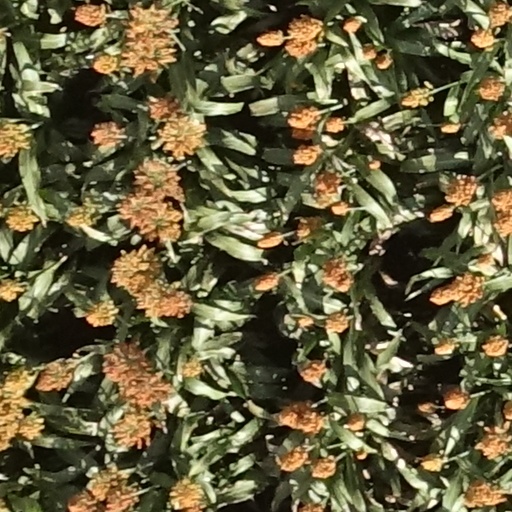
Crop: sorghum